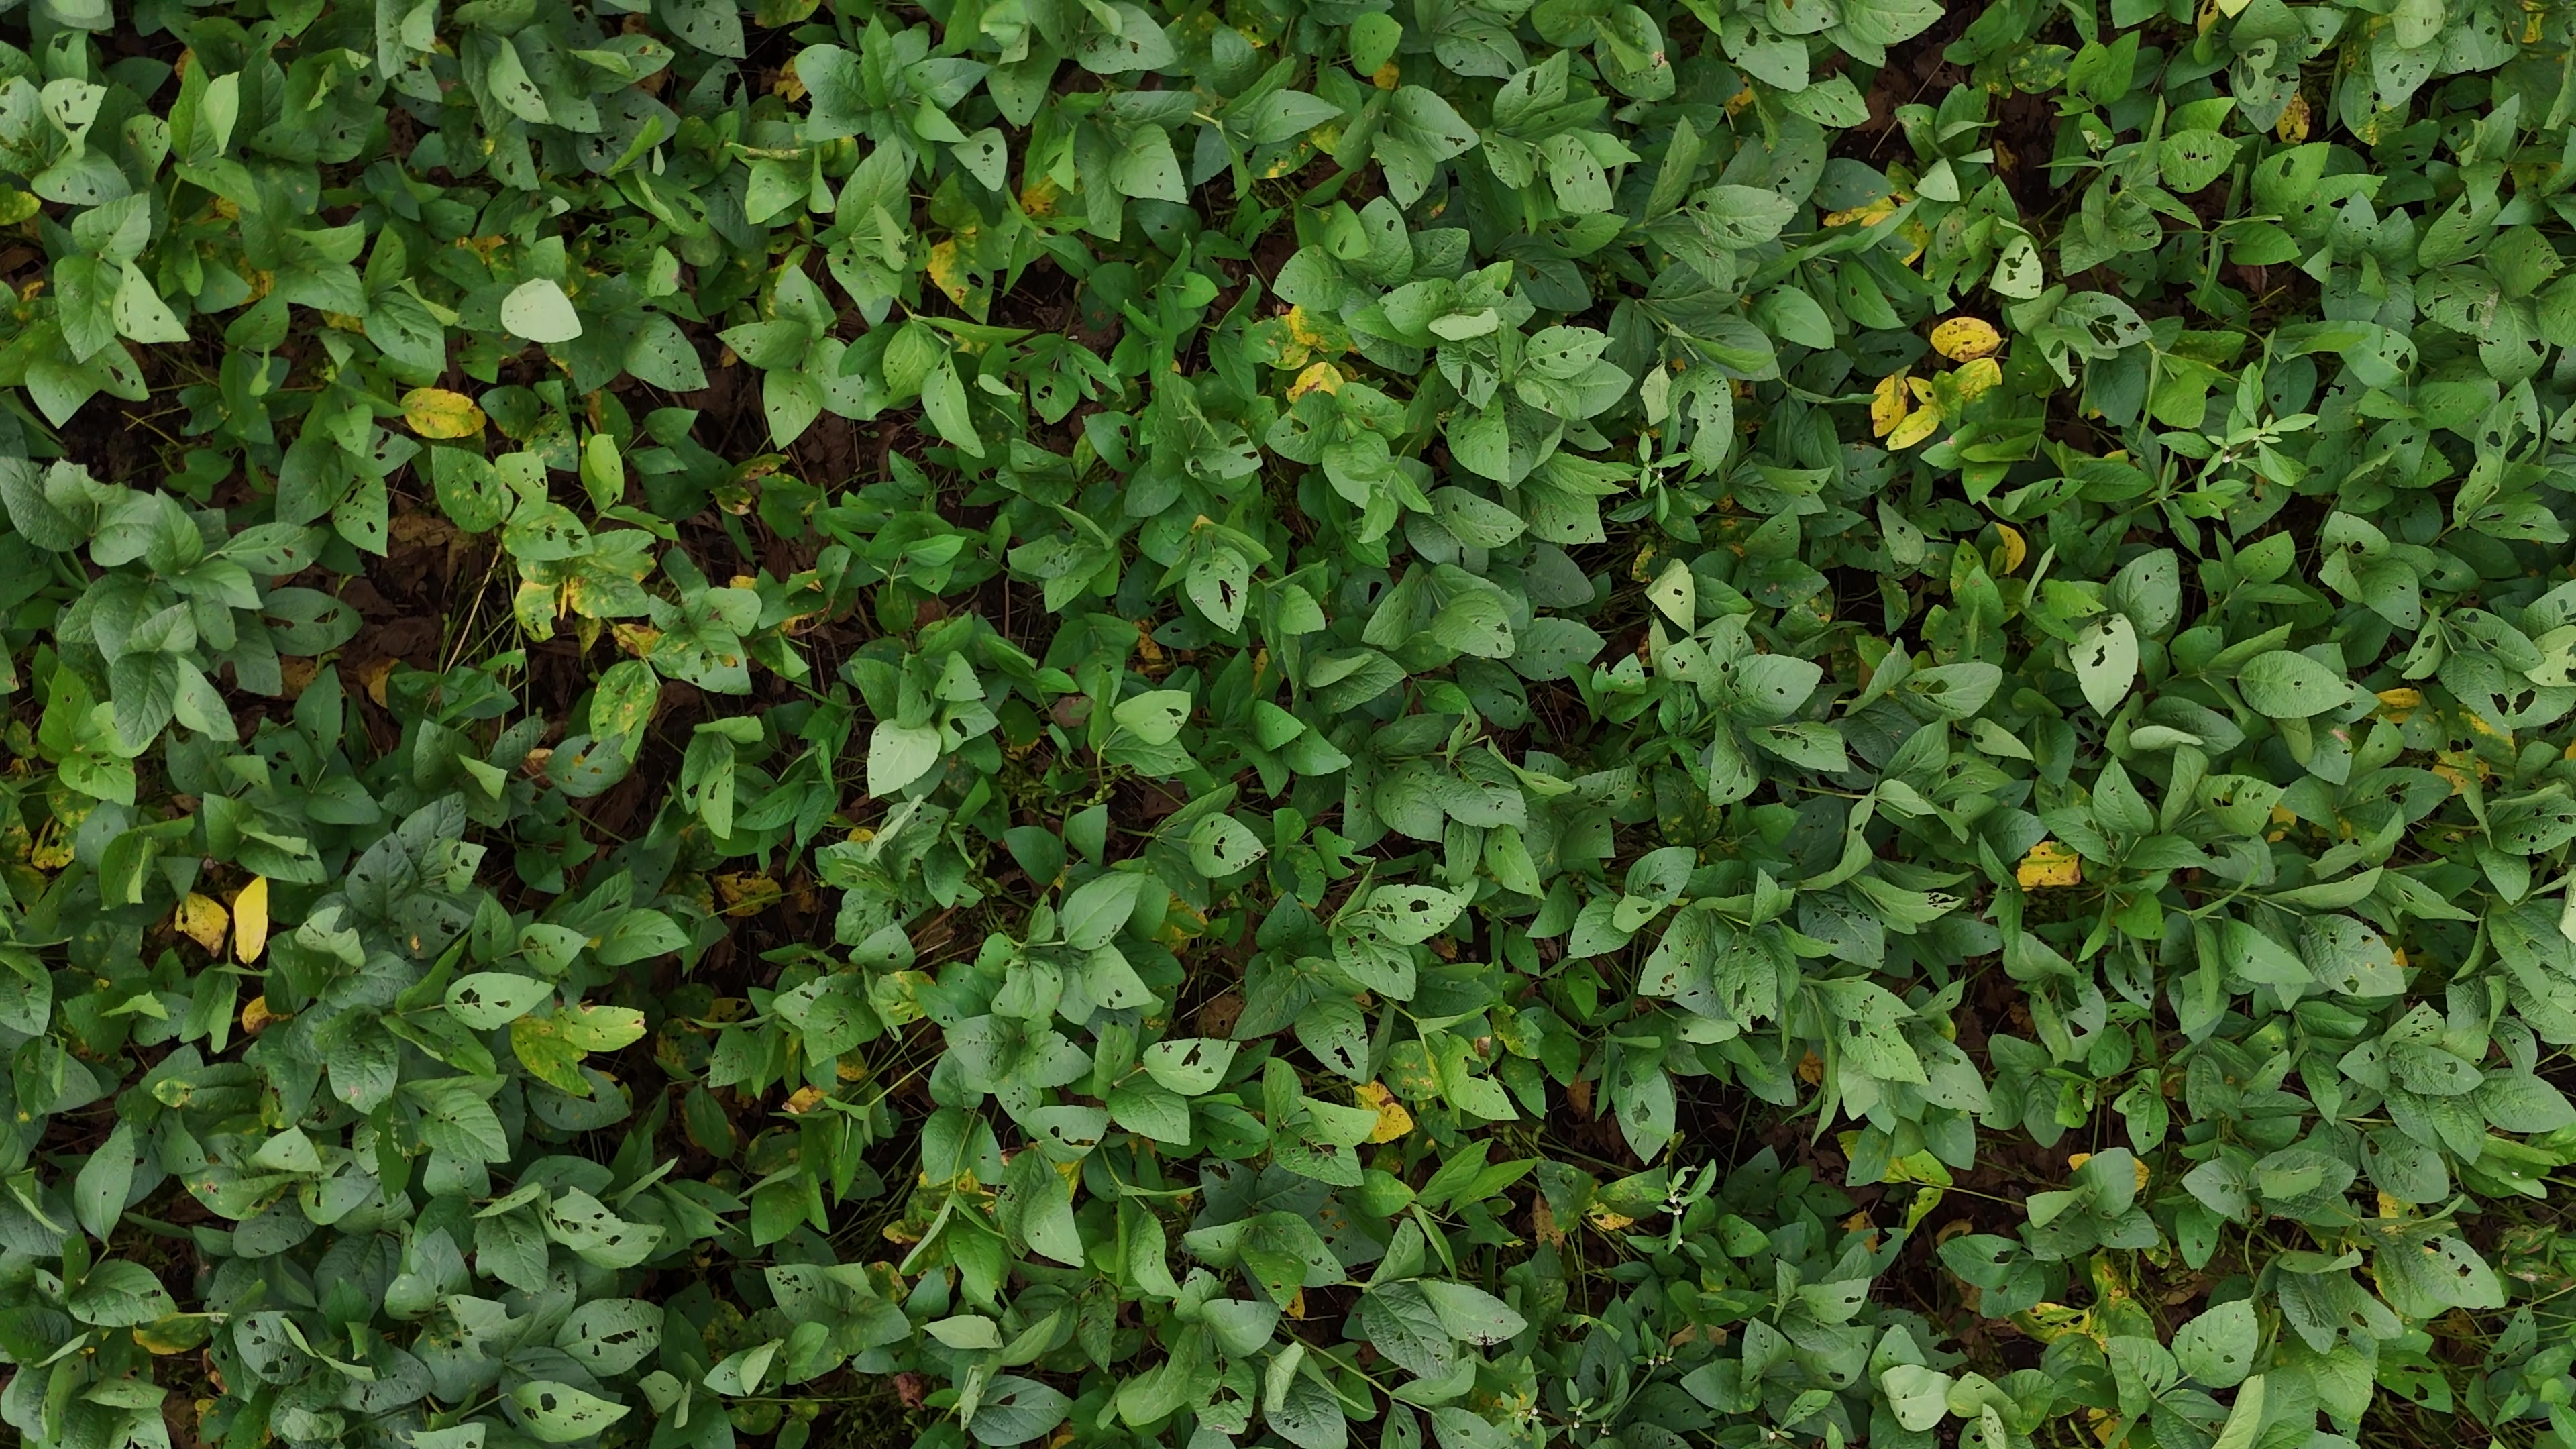
Label: Rust